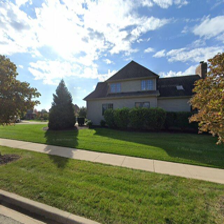
Label: streetView